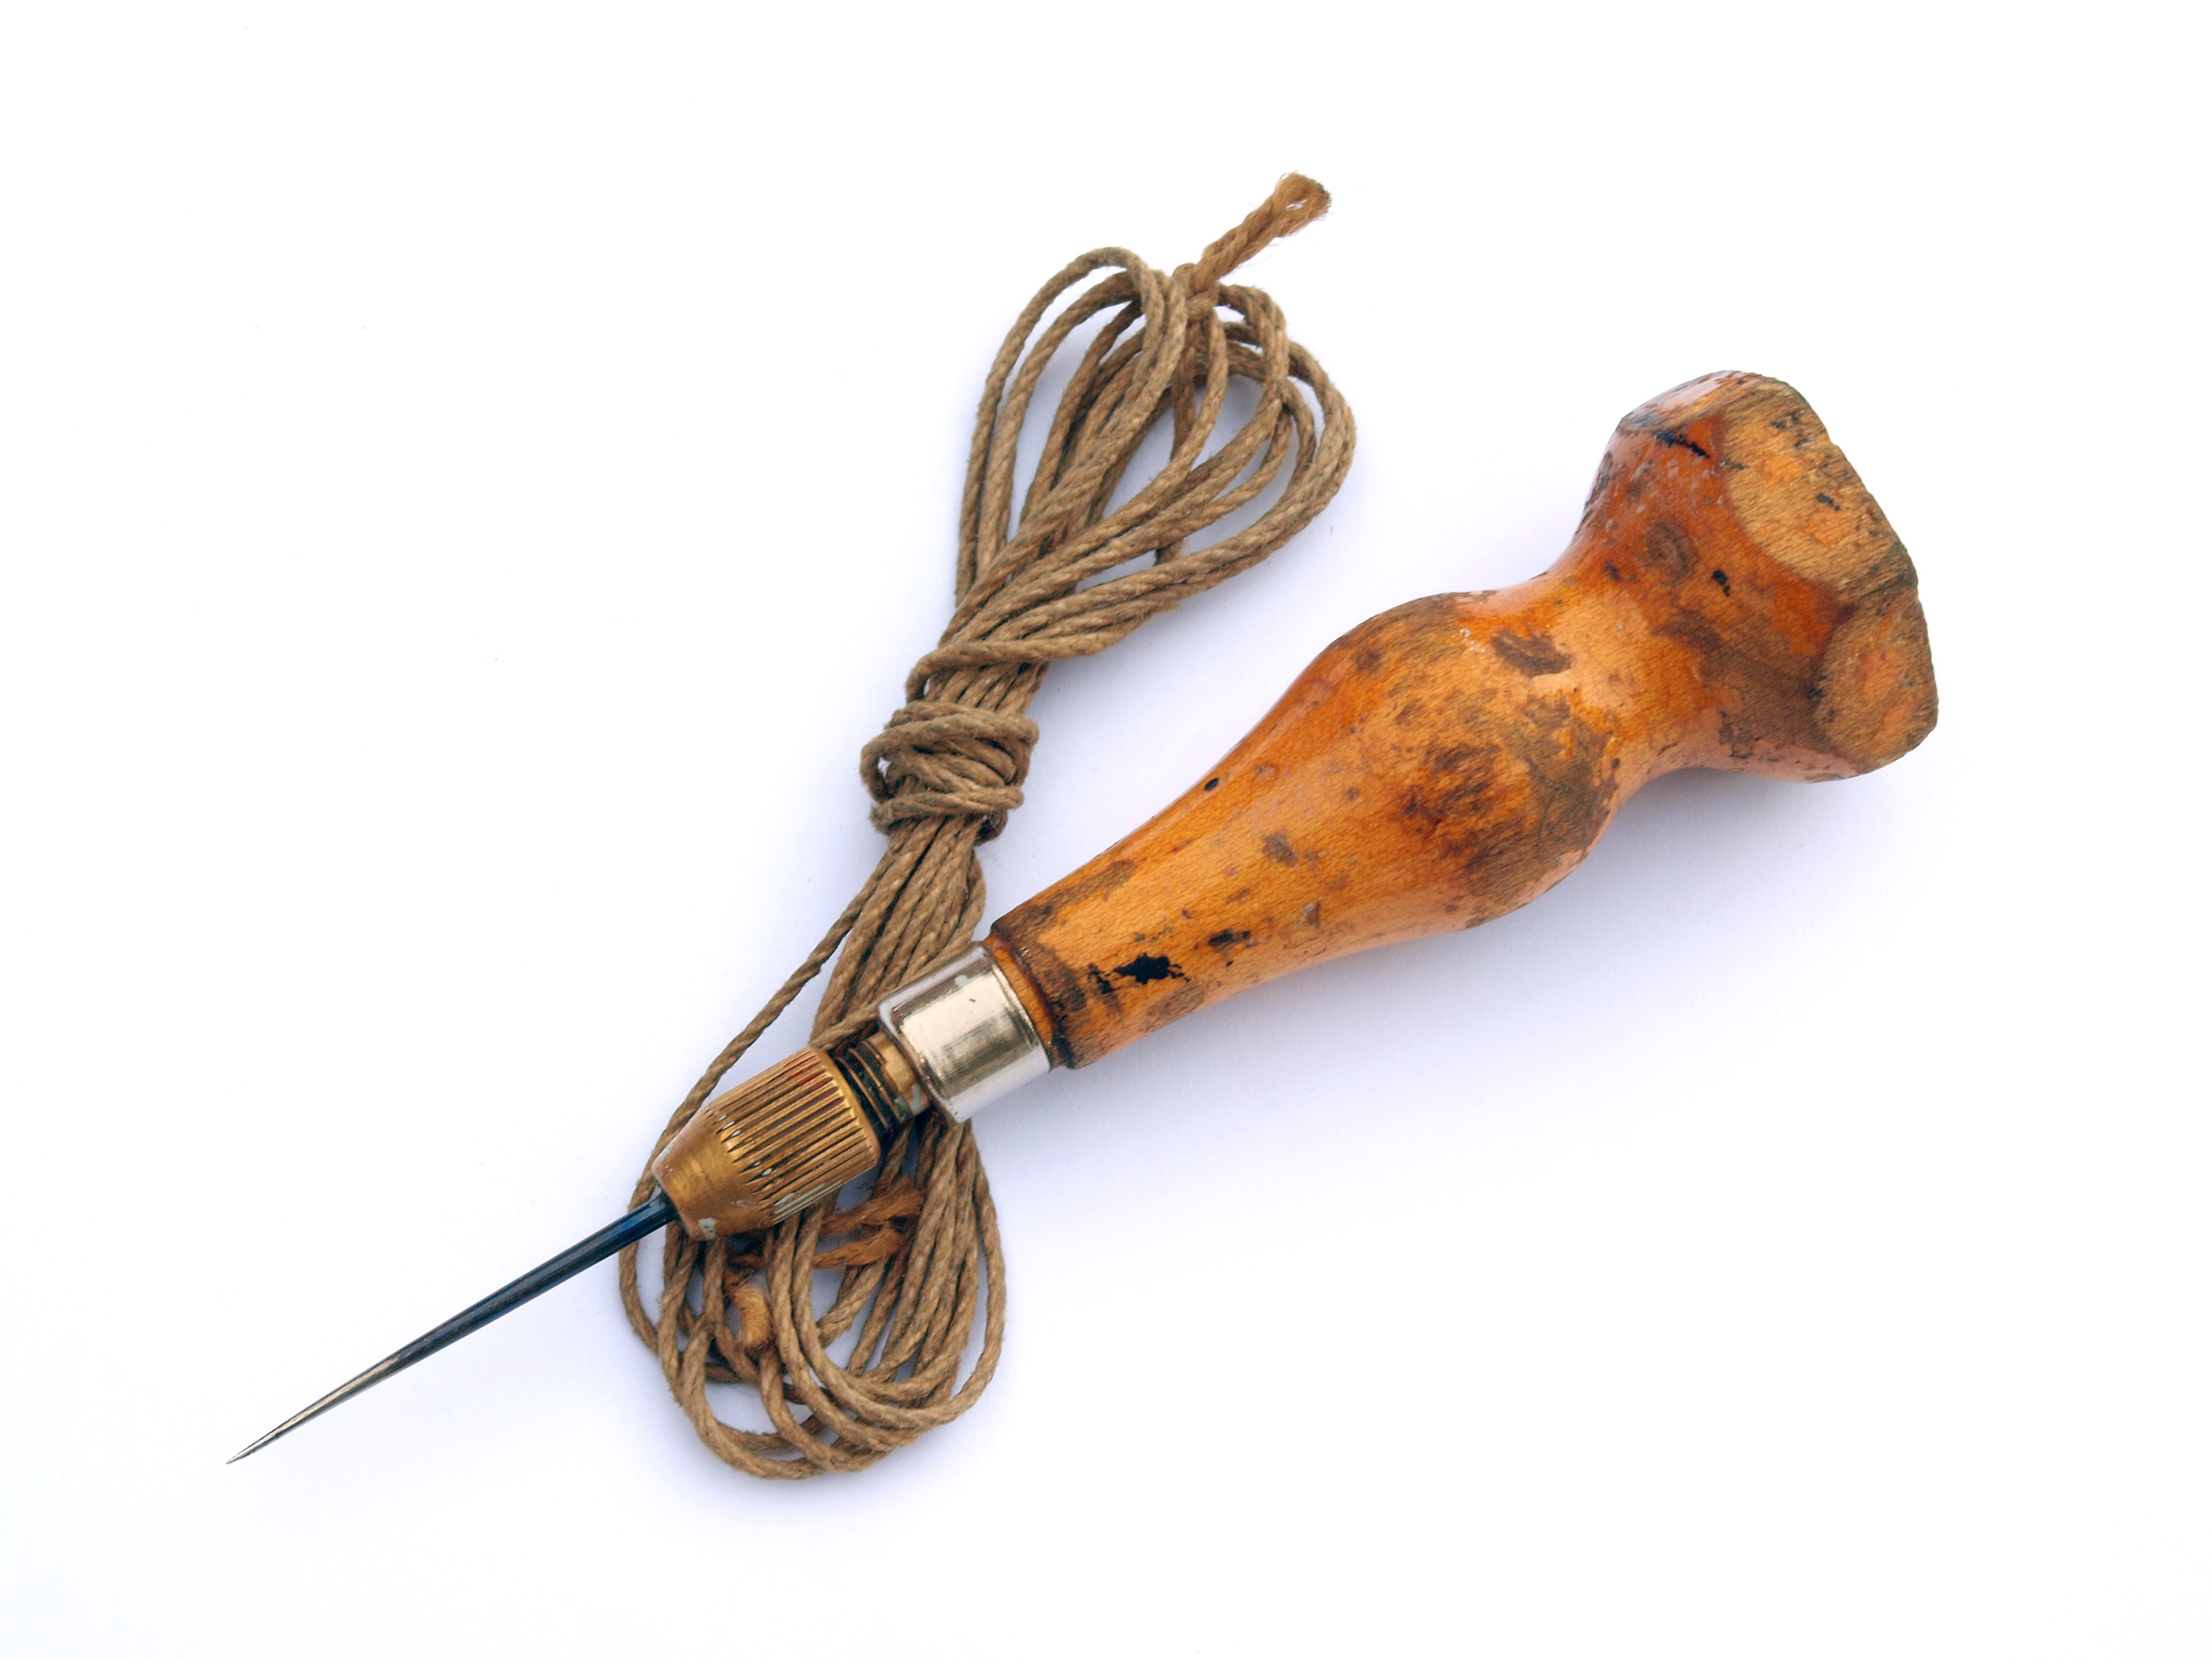
tool, horn, product, lead set, product design, awl, book printing, column line, font set, typesetter